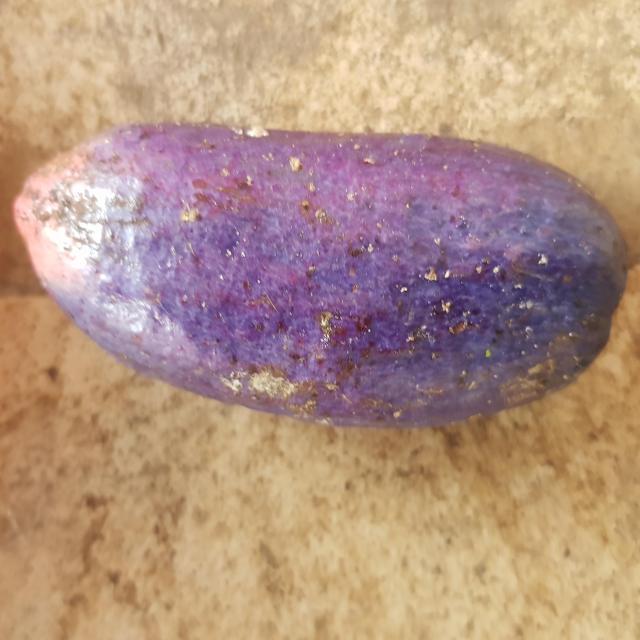
Plum grade: unaffected